Gideon's Trumpet (film)

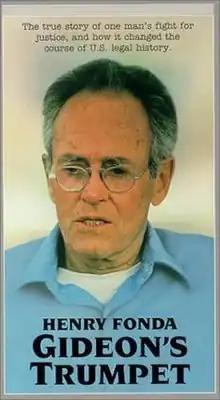
VHS cover

Gideon's Trumpet is a 1980 American made-for-television historical drama film based on the biographical book of the same name written by Anthony Lewis. The film depicts the historical events before and during the 1963 United States Supreme Court case of "Gideon v. Wainwright" that brought the right of an attorney to criminal defendants who could not afford it and did not meet special requirements to get one for free. After the ruling, implements of the case were enacted publicly, nationally, and even globally.